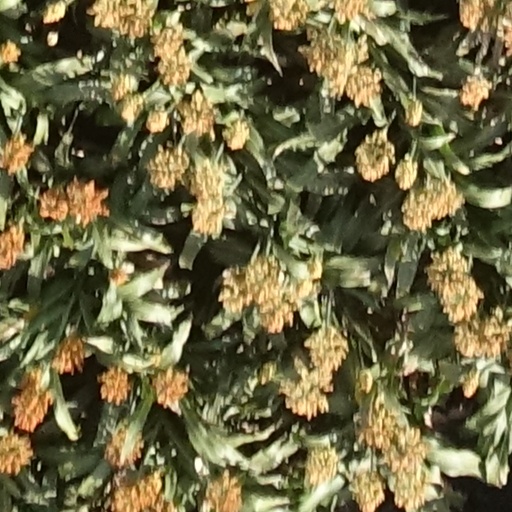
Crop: sorghum